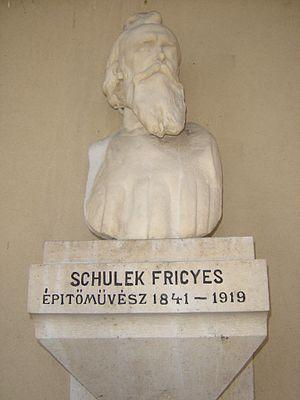
Frigyes Schulek, né le 19 novembre 1841 à Pest et mort le 5 septembre 1919 à Balatonlelle, est un architecte et professeur hongrois membre de l'Académie hongroise des sciences. Sa réalisation la plus connue est le Bastion des pêcheurs.